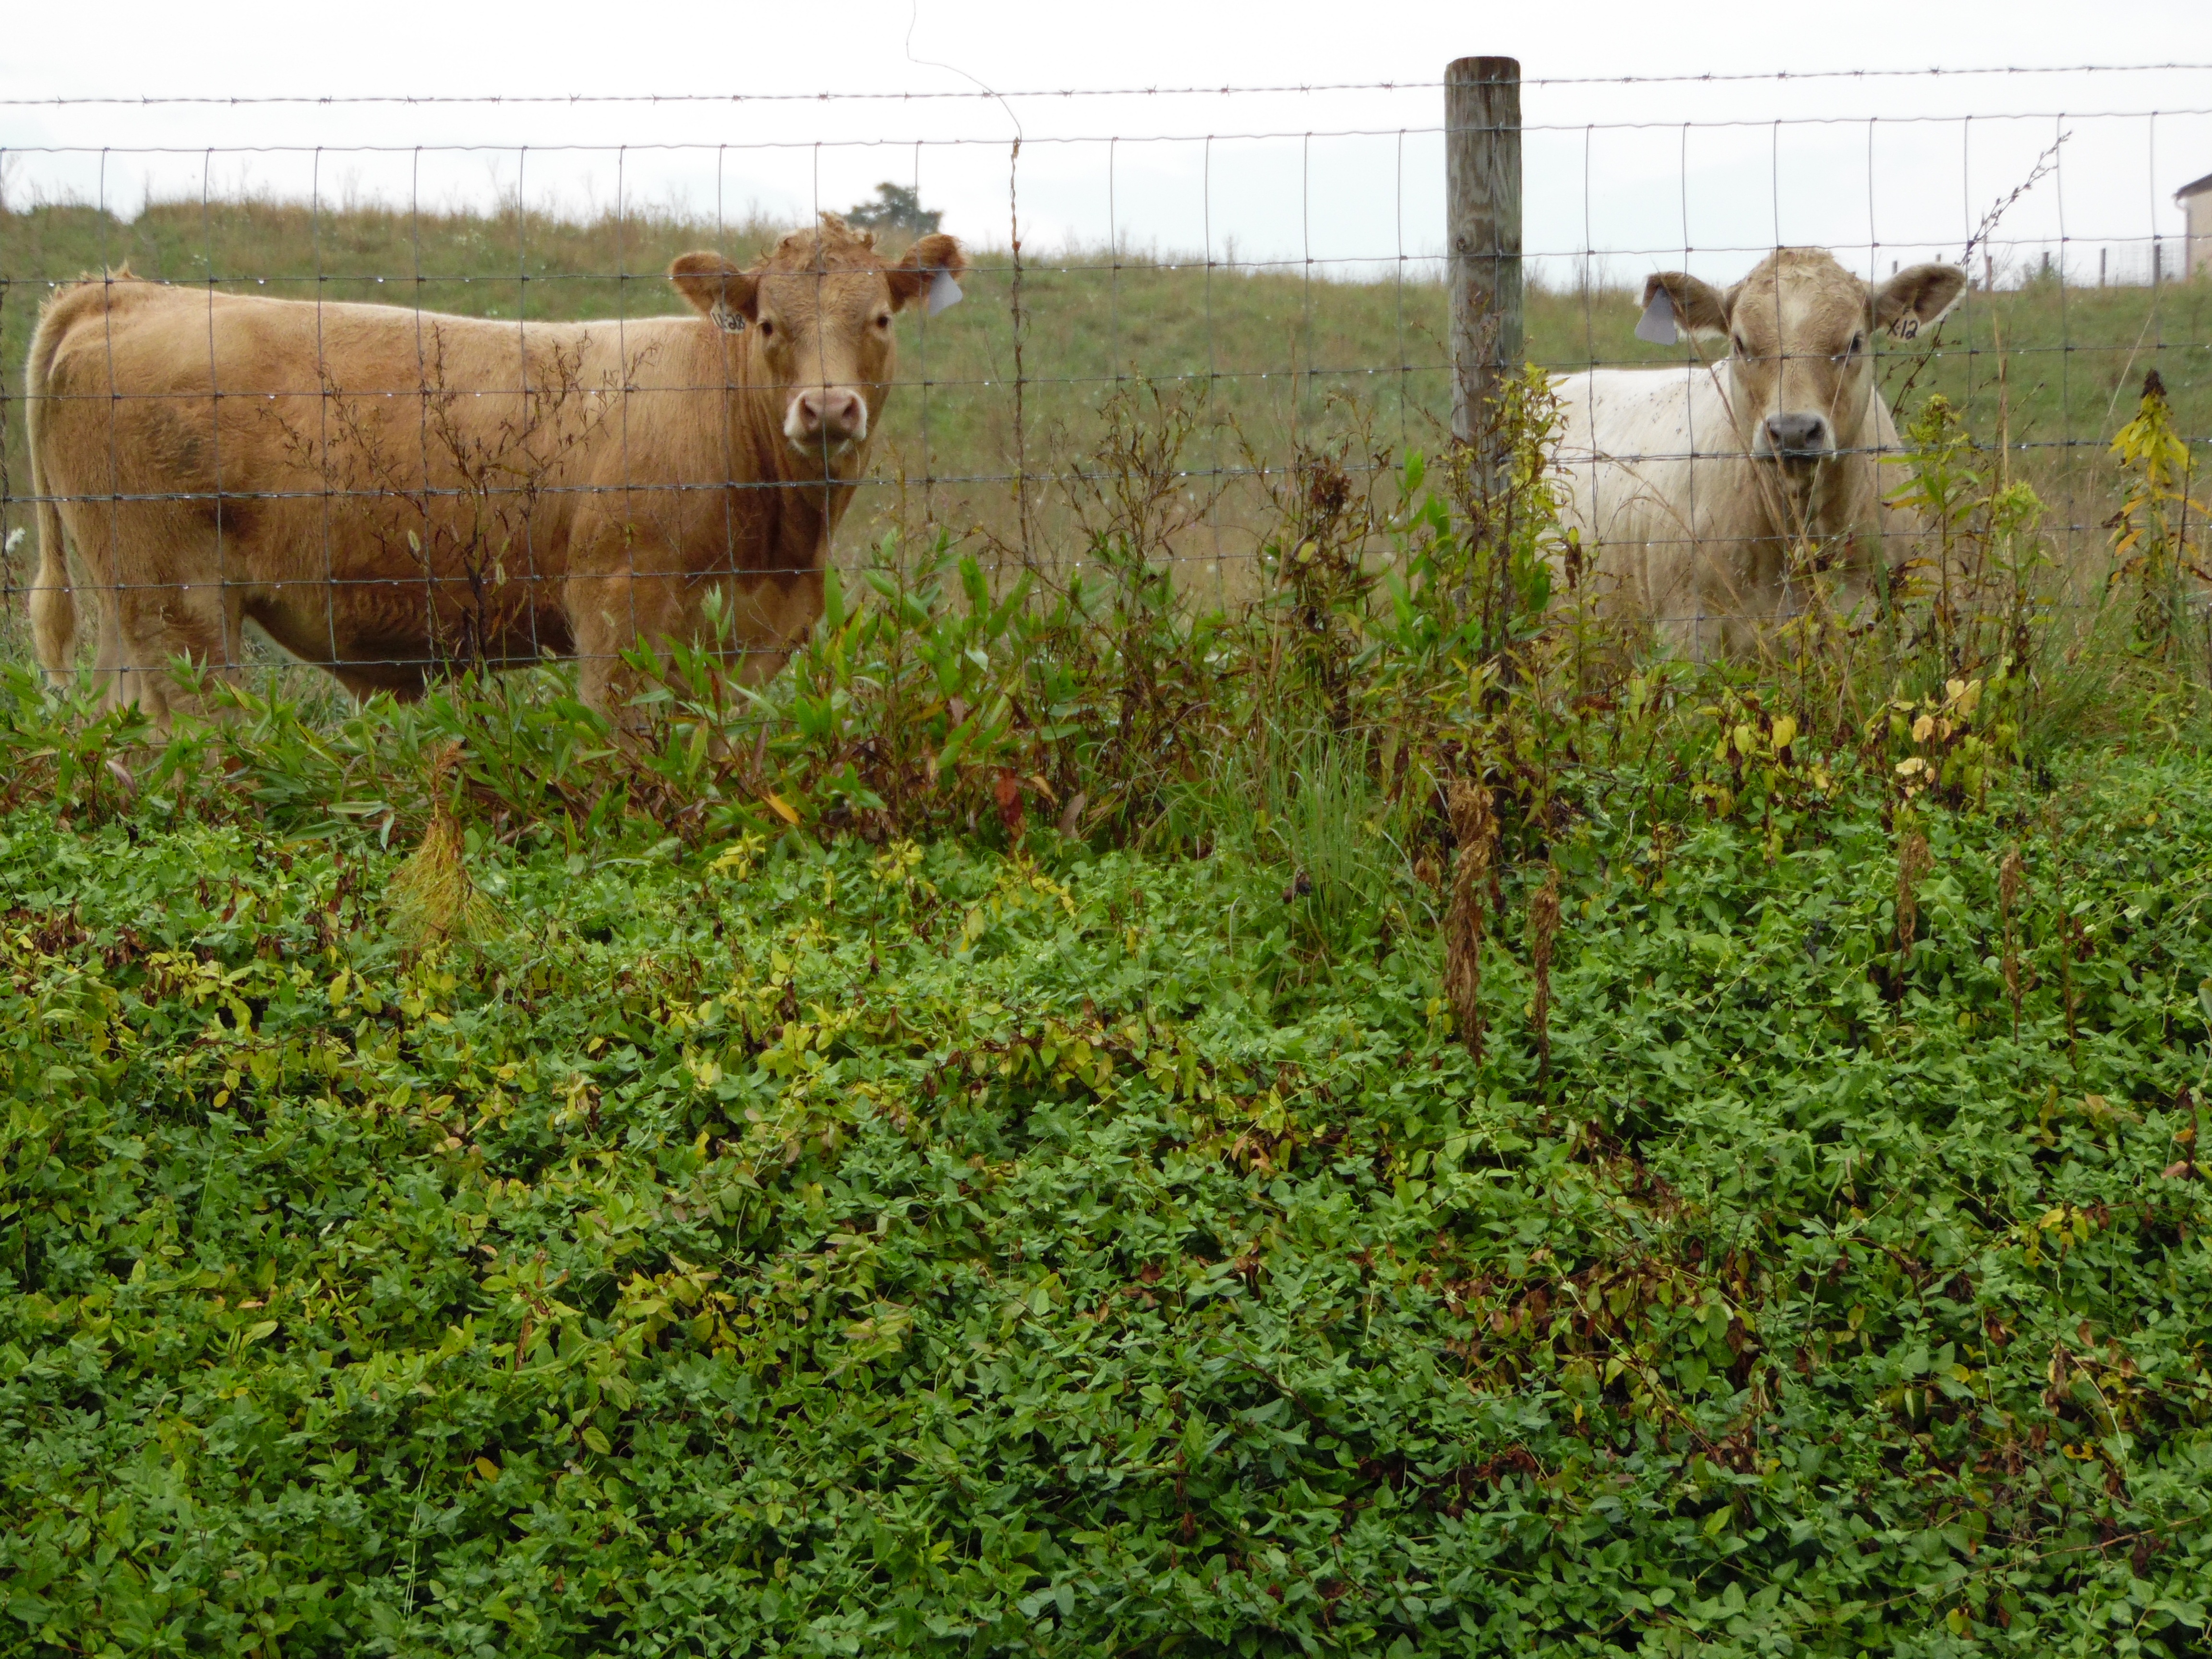
nature, grass, field, farm, meadow, prairie, flower, animal, rural, cattle, herd, pasture, grazing, livestock, agriculture, bovine, cows, shrub, habitat, dairy, cattle like mammal